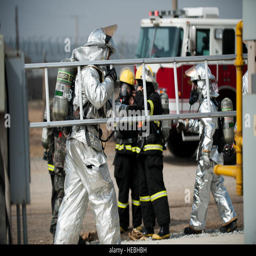
a 8th firefighter transports a ladder while responding to a simulated fire